Layer Breton

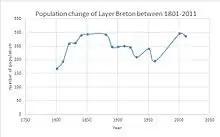
Total population of Layer Breton Civil Parish,Colchester reported by the census of population from 1881 to 2011

The population of Layer Breton over the past two centuries has seen gradual changes. For the first century the population fluctuated between 168 and 247. During 1801 the population was 168, the lowest the population has ever been to date. From this date up until 1881 the population continued to increase the population reached 293 however this would be the highest the population would reach until the 20th century, after this the population began to decrease falling to 247 in 1891 and staying around this number for the next 30 years with small fluctuation in the size of the population ( the population was 248 in 1901, 250 in 1911 and 244 in 1921).The population decreased in 1931 to 209 but the following census (1951) it had increased to 240 but this wasn't to last as the population dropped to 195 in 1961.